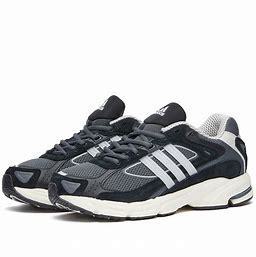
Brand: Adidas
Model: Response Cl